2006 CAF Champions League final

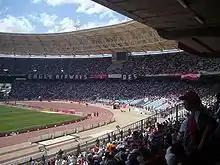
7 November Stadium in Radès, Tunisia hosted the second leg.

7 November Stadium is a multi-purpose stadium in Radès, Tunis, Tunisia about 10 kilometers south-east of the city center of Tunis, in the center of the Olympic City. It is currently used mostly for football matches and it also has facilities for athletics. The stadium holds 60,000 and was built in 2001 for the 2001 Mediterranean Games and is considered to be one of the best stadiums in Africa. The stadium was built for the 2001 Mediterranean Games, the 60,000-seat covered area covers 13,000 m2 and consists of a central area, 3 adjoining grounds, 2 warm-up rooms, 2 paintings and an official stand of 7,000 seats. The press gallery is equipped with 300 desks.